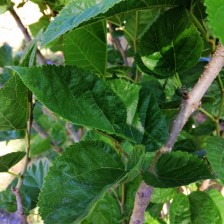
Variety: BlackAustralia